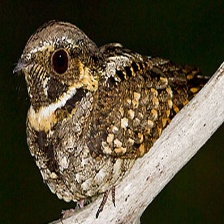
Species: EASTERN WIP POOR WILL
Scientific name: ANTROSTOMUS VOCIFERUS